Forever, Darling

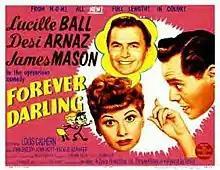

Forever, Darling is a 1956 American fantasy romantic comedy film directed by Alexander Hall, written by Helen Deutsch, and starring Lucille Ball, Desi Arnaz, and James Mason. In the film, Ball stars as a wife who tries to save her struggling marriage to a chemical engineer (Arnaz) with the help of her guardian angel (Mason). Louis Calhern and Natalie Schafer co-star in supporting roles.